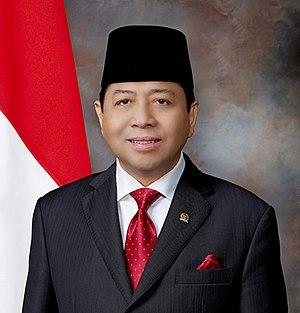
Setya Novanto est un politicien indonésien, dirigeant du Golkar et porte-parole du Conseil représentatif du peuple jusqu'en 2017 où il est arrêté et condamné pour une affaire de corruption.